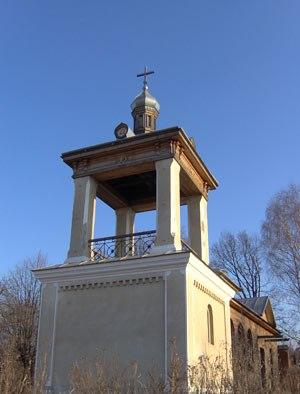
Le domaine de Lioubimovka est un ensemble architectural du milieu du XIXᵉ siècle, situé au bord de la Kliazma dans l'oblast de Moscou à côté du village de Tarassovka, au sud-est de Pouchkino.